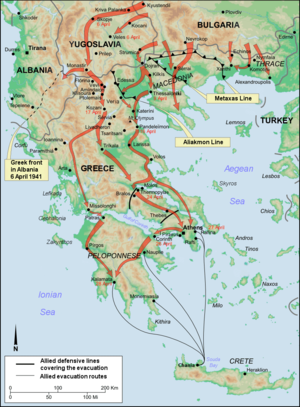
Slaget om Grækenland
Nazitysklands angreb på Grækenland
Slaget om Grækenland var et felttog under 2. Verdenskrig, som fandt sted på det græske fastland og i det sydlige Albanien. Slaget blev udkæmpet mellem Grækenland, Storbritannien og Commonwealth of Nations på den ene side og Nazityskland, Italien og Bulgarien på den anden. Sammen med slaget om Kreta og en række træfninger til søs udgør slaget om Grækenland den ægæiske del af Balkanfelttoget under 2. Verdenskrig.